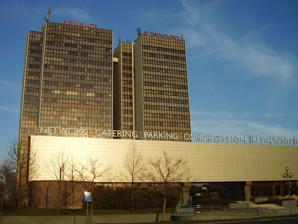
Building: Technopol
Country: Slovakia
Year built: 1984
Technopol Technopol 48°6′41.43″N 17°6′39.07″E / 48.1115083°N 17.1108528°E / 48.1115083; 17.1108528 ( Technopol ) Technopol is the second tallest building in Petržalka (one of the Bratislava districts) and one of the tallest buildings in Bratislava. It consists of two buildings 90 m (300 ft) height and it is located on Kutlíkova street , 17, near Chorvátske rameno in front of John Paul II Square and The Holy Family Church. Technopol serves as a headquarters of several companies, such as Technopol, a.s. and also Petržalka self-government office. Construction The building was constructed in 1984 and serves predominantly for office spaces. Vicinity In south front of the building there is a small park and the central square in the middle of which there is a so-called singing fountain. The fountain is in operation in certain days and has special light effects and a music accompaniment. References